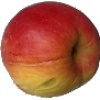
Label: Apple Red Yellow 1